Winchester Repeating Arms Company

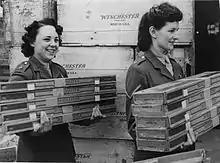
British members of the Auxiliary Territorial Service move Winchester firearms during World War II

The early years of the twentieth century found the Winchester Repeating Arms Company competing with new John Browning designs, manufactured under license by other firearm companies. The race to produce the first commercial self-loading rifle brought forth the .22 rimfire Winchester Model 1903 and later centerfire Model 1905, Model 1907, and Model 1910 rifles. Winchester engineers, after ten years of work, designed the Model 1911 to circumvent Browning's self-loading shotgun patents, prepared by the company's very own patent lawyers. One of Winchester's premier engineers, T.C. Johnson, was instrumental in the development of these self-loading firearms and went on to superintend the designs of Winchester's classic Model 1912, Model 52 and Model 54.